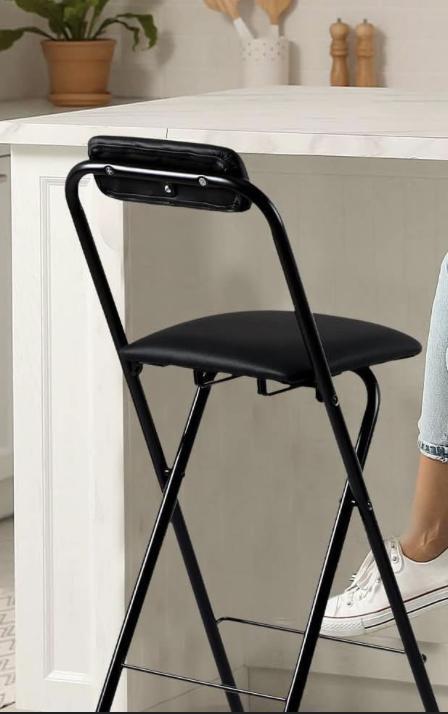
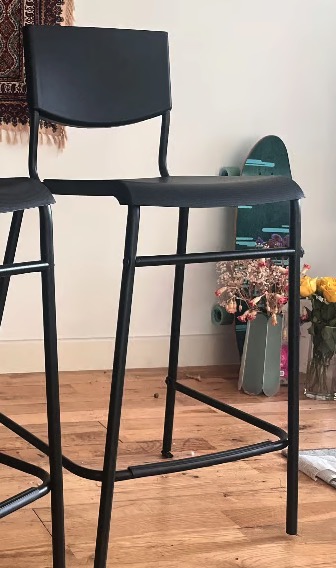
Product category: stool
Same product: no